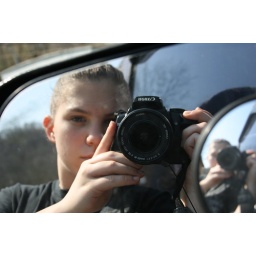
me in my dad's van side mirror